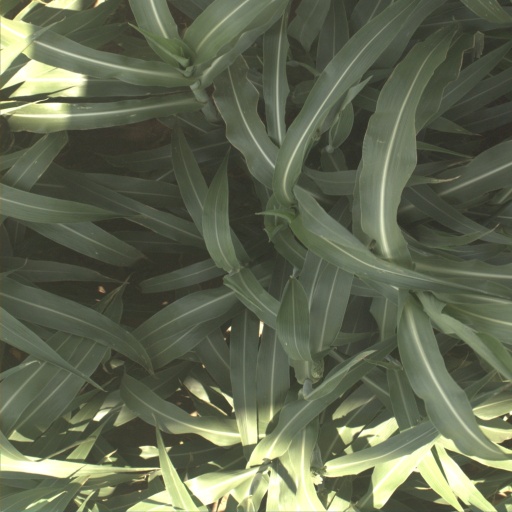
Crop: sorghum